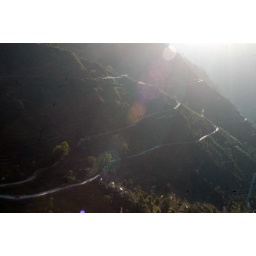
Twisty and dangerous roads snake around the tall mountain ranges on the road between Haridwar and Badrinath